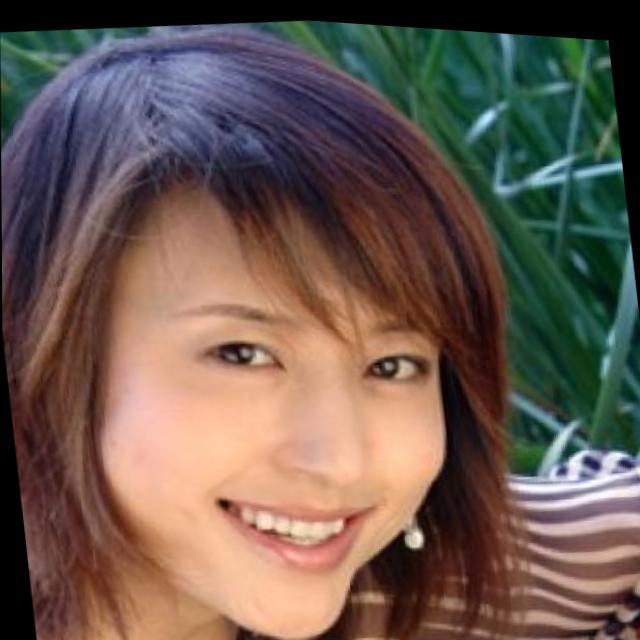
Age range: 21-44